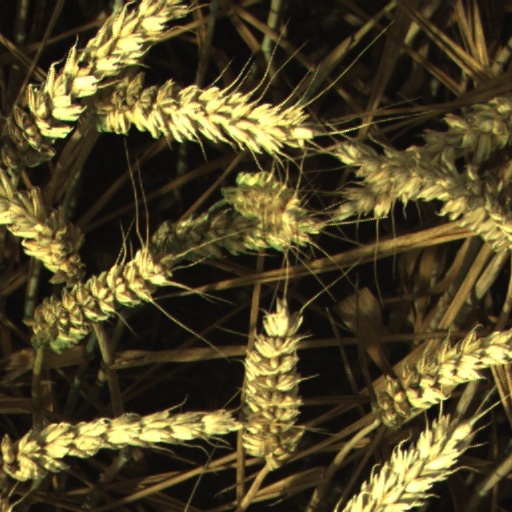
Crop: wheat